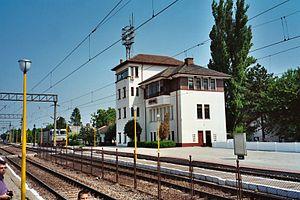
Medgidia est une municipalité roumaine du județ de Constanța dans la région de Dobroudja.